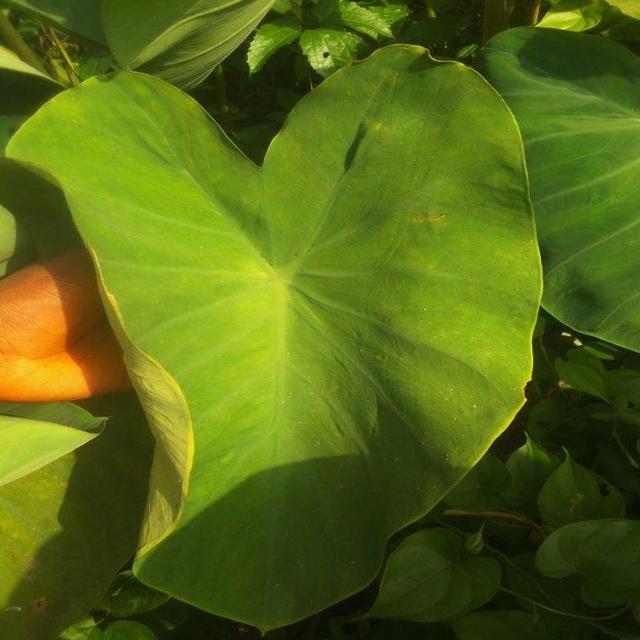
Label: Healthy